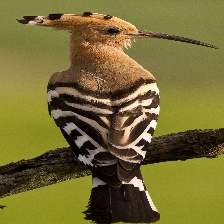
Species: HOOPOES
Scientific name: UPUPIDAE